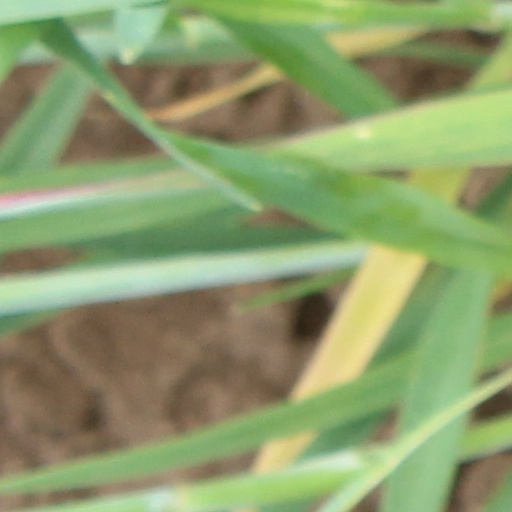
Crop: wheat